Frank Staniford

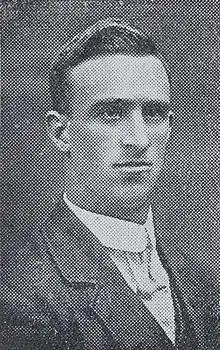

Frank Clement Staniford (20 March 1893 – 25 August 1987) was an Australian politician. He represented the South Australian House of Assembly multi-member seat of Murray from 1924 to 1927 and 1930 to 1933 for the Labor Party. He was Chairman of Committees under Lionel Hill in his second term, and was Minister for Education, Minister for Immigration, Minister for Labour and Employment and Minister for Local Government in the short-lived Richards Ministry of 1933, following the 1932 Labor split.